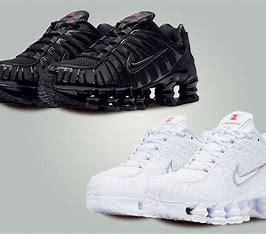
Brand: Nike
Model: Shox TL